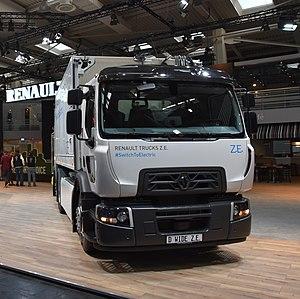
Renault Trucks est une société française qui développe, assemble et vend des véhicules industriels et utilitaires. Elle appartient au groupe suédois AB Volvo depuis 2001. Renault Trucks constitue la deuxième entreprise en taille du groupe Volvo, dont la dynamique de l’activité poids lourds repose sur le développement spécifique de 6 marques de référence sur le marché mondial : Renault Trucks, Volvo Trucks, Mack Trucks, UD Trucks, Eicher et DongFeng.